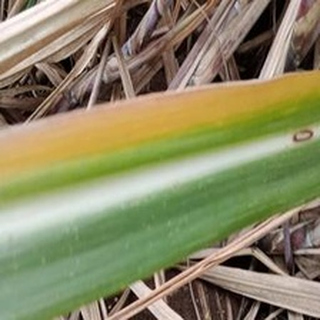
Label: sugarcane_yellow_leaf_disease